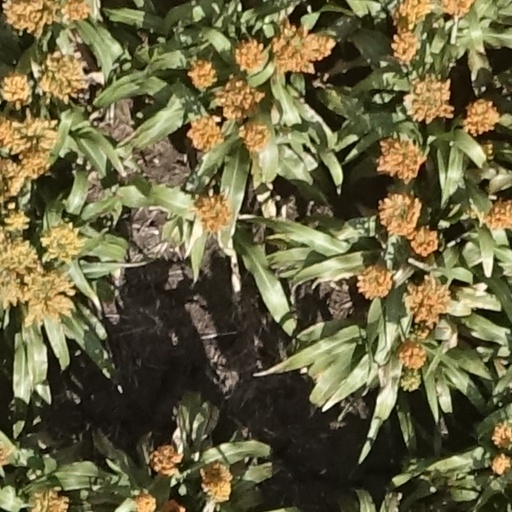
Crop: sorghum